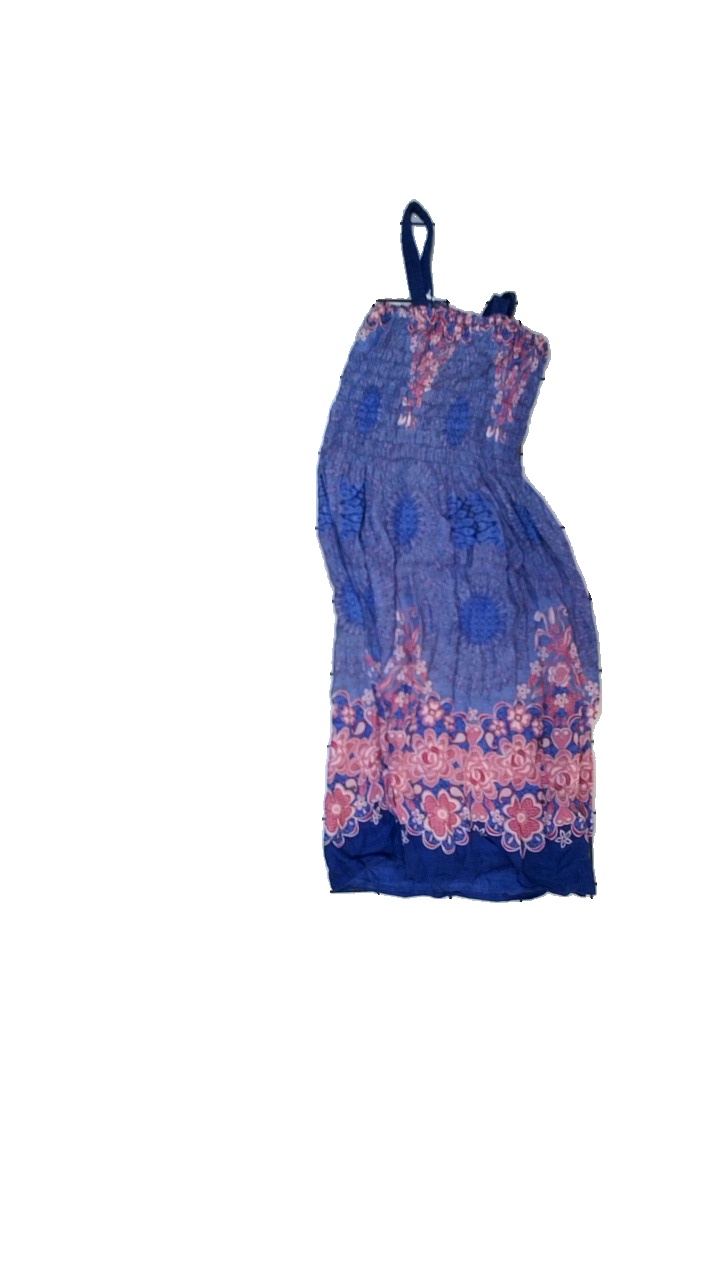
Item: Dress (Children)
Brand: Missing
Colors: Blue, Pink
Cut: Regular, C-collar
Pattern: Floral print
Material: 100% viscose
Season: All
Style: Denim
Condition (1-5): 3
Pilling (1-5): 3
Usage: Reuse
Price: <50